Lineal championship

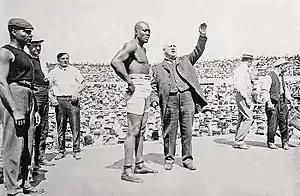
John L. Sullivan, the first lineal champion, came to welcome his successor, Jack Johnson. Ever since, it has been a tradition for champions of the past to attend title fights of recent champions, essentially to "pass the torch" and legitimize their reign.

The concept of a lineal champion was developed by boxing fans dissatisfied by the tendency of each of the various sanctioning bodies (WBC, WBA, IBF, WBO, etc.) to recognize different champions, and in particular to strip a champion of his title for refusing to fight its top-ranked contender. Prior to the 1970s, this rarely happened; the National Boxing Association (NBA) and the New York State Athletic Commission (NYSAC) sometimes recognized different champions, but there was usually only a short interval before one champion defeated the other. In that era, a title vacancy was generally filled by having a single-elimination tournament box-off between two or more top-ranked contenders. The lineal championship is intended as a return to that era.